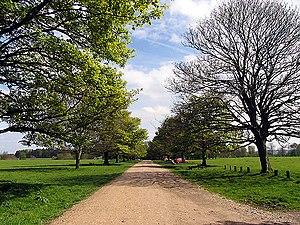
Hungerford est une bourgade et une paroisse civile dans le Berkshire, en Angleterre, située à 14,5 km à l'ouest de Newbury. Elle couvre une superficie de 22 km² et, selon le recensement de 2001, a une population de 5 559.